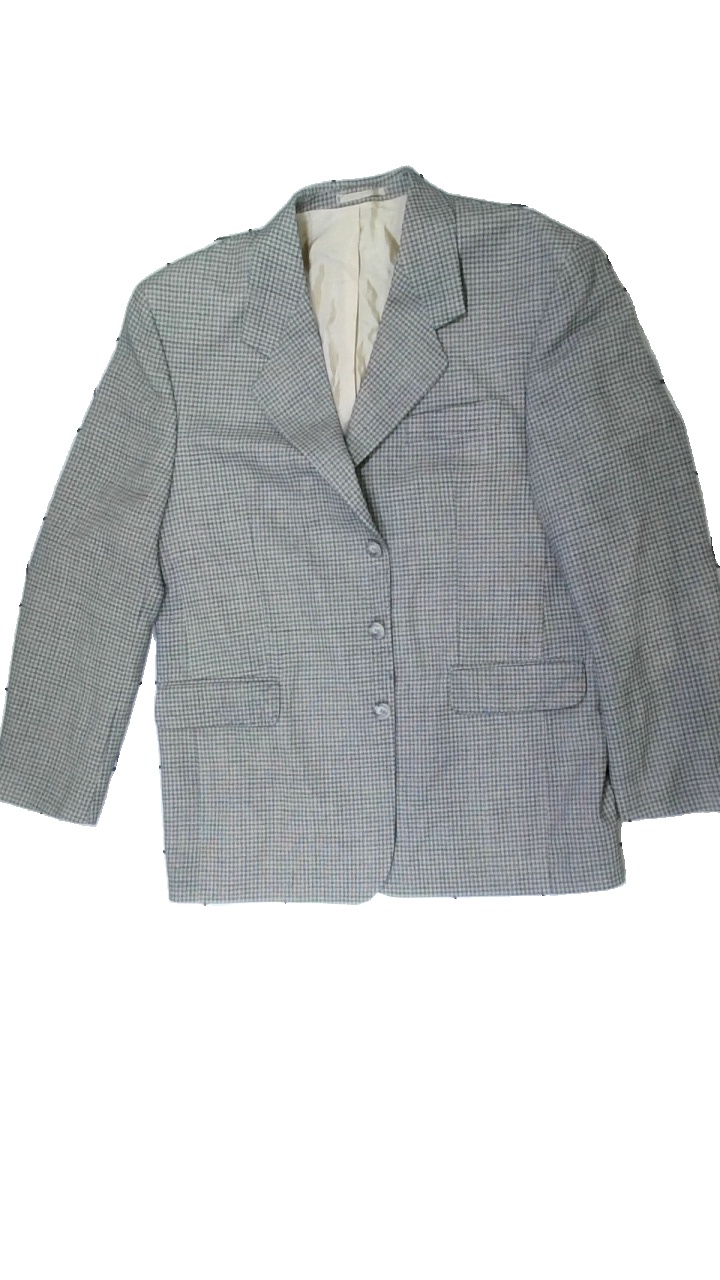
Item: Blazer (Men)
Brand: Plusb
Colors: Grey, Black
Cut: Regular
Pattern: Checkered print
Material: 59% polyester 41% wool
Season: All
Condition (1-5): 5
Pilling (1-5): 5
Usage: Reuse
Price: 50-100